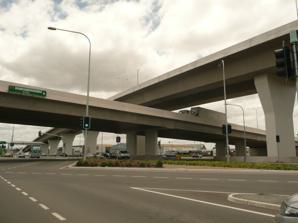
Building: Airport Flyover, Brisbane
Country: Australia
Year built: 2011
Bridge in Brisbane, Queensland Airport Flyover Airport Flyover over the Southern Cross Way Coordinates 27°24′43.56″S 153°04′38.13″E / 27.4121000°S 153.0772583°E / -27.4121000; 153.0772583 Carries Motor vehicles Crosses Southern Cross Way overpass Locale Brisbane , Queensland Maintained by Department of Transport and Main Roads Characteristics Design Cantilever bridge Material Prestressed concrete Total length 750 metres (2,460 ft) No. of spans 12 Clearance below 19.5 metres (64 ft) History Constructed by Thiess / John Holland Group joint venture Construction start April 2009 Construction end 2011 ; 14 years ago ( 2011 ) Opened 8 November 2010 (eastbound lanes), 28 February 2011 (westbound lanes) Location The Airport Flyover is a road bridge over the Southern Cross Way in Brisbane , Queensland , Australia . The Airport Flyover links the Airport Link toll road with Airport Drive providing direct access to Brisbane Airport terminals. The East bound lanes were opened in early November 2010, more than a year earlier than originally planned. The westbound lanes were opened on 28 February 2011. The Airport Flyover is a four lane, 750-metre (2,460 ft) long cantilever bridge over the Southern Cross Way overpass.  Construction began in April 2009.  The total cost for the roundabout upgrade cost A$327 million and it was designed and built by a Thiess / John Holland Group joint venture . 10 minutes of travel time is expected to be saved by construction of the bridge. The Airport Flyover with an intersection below, replaced the Airport Roundabout which was described as the worst congestion black spot in the South East Queensland . Up to 17 million vehicles crossed the intersection every year. See also Australian Roads portal Queensland portal Airport Link, Brisbane References